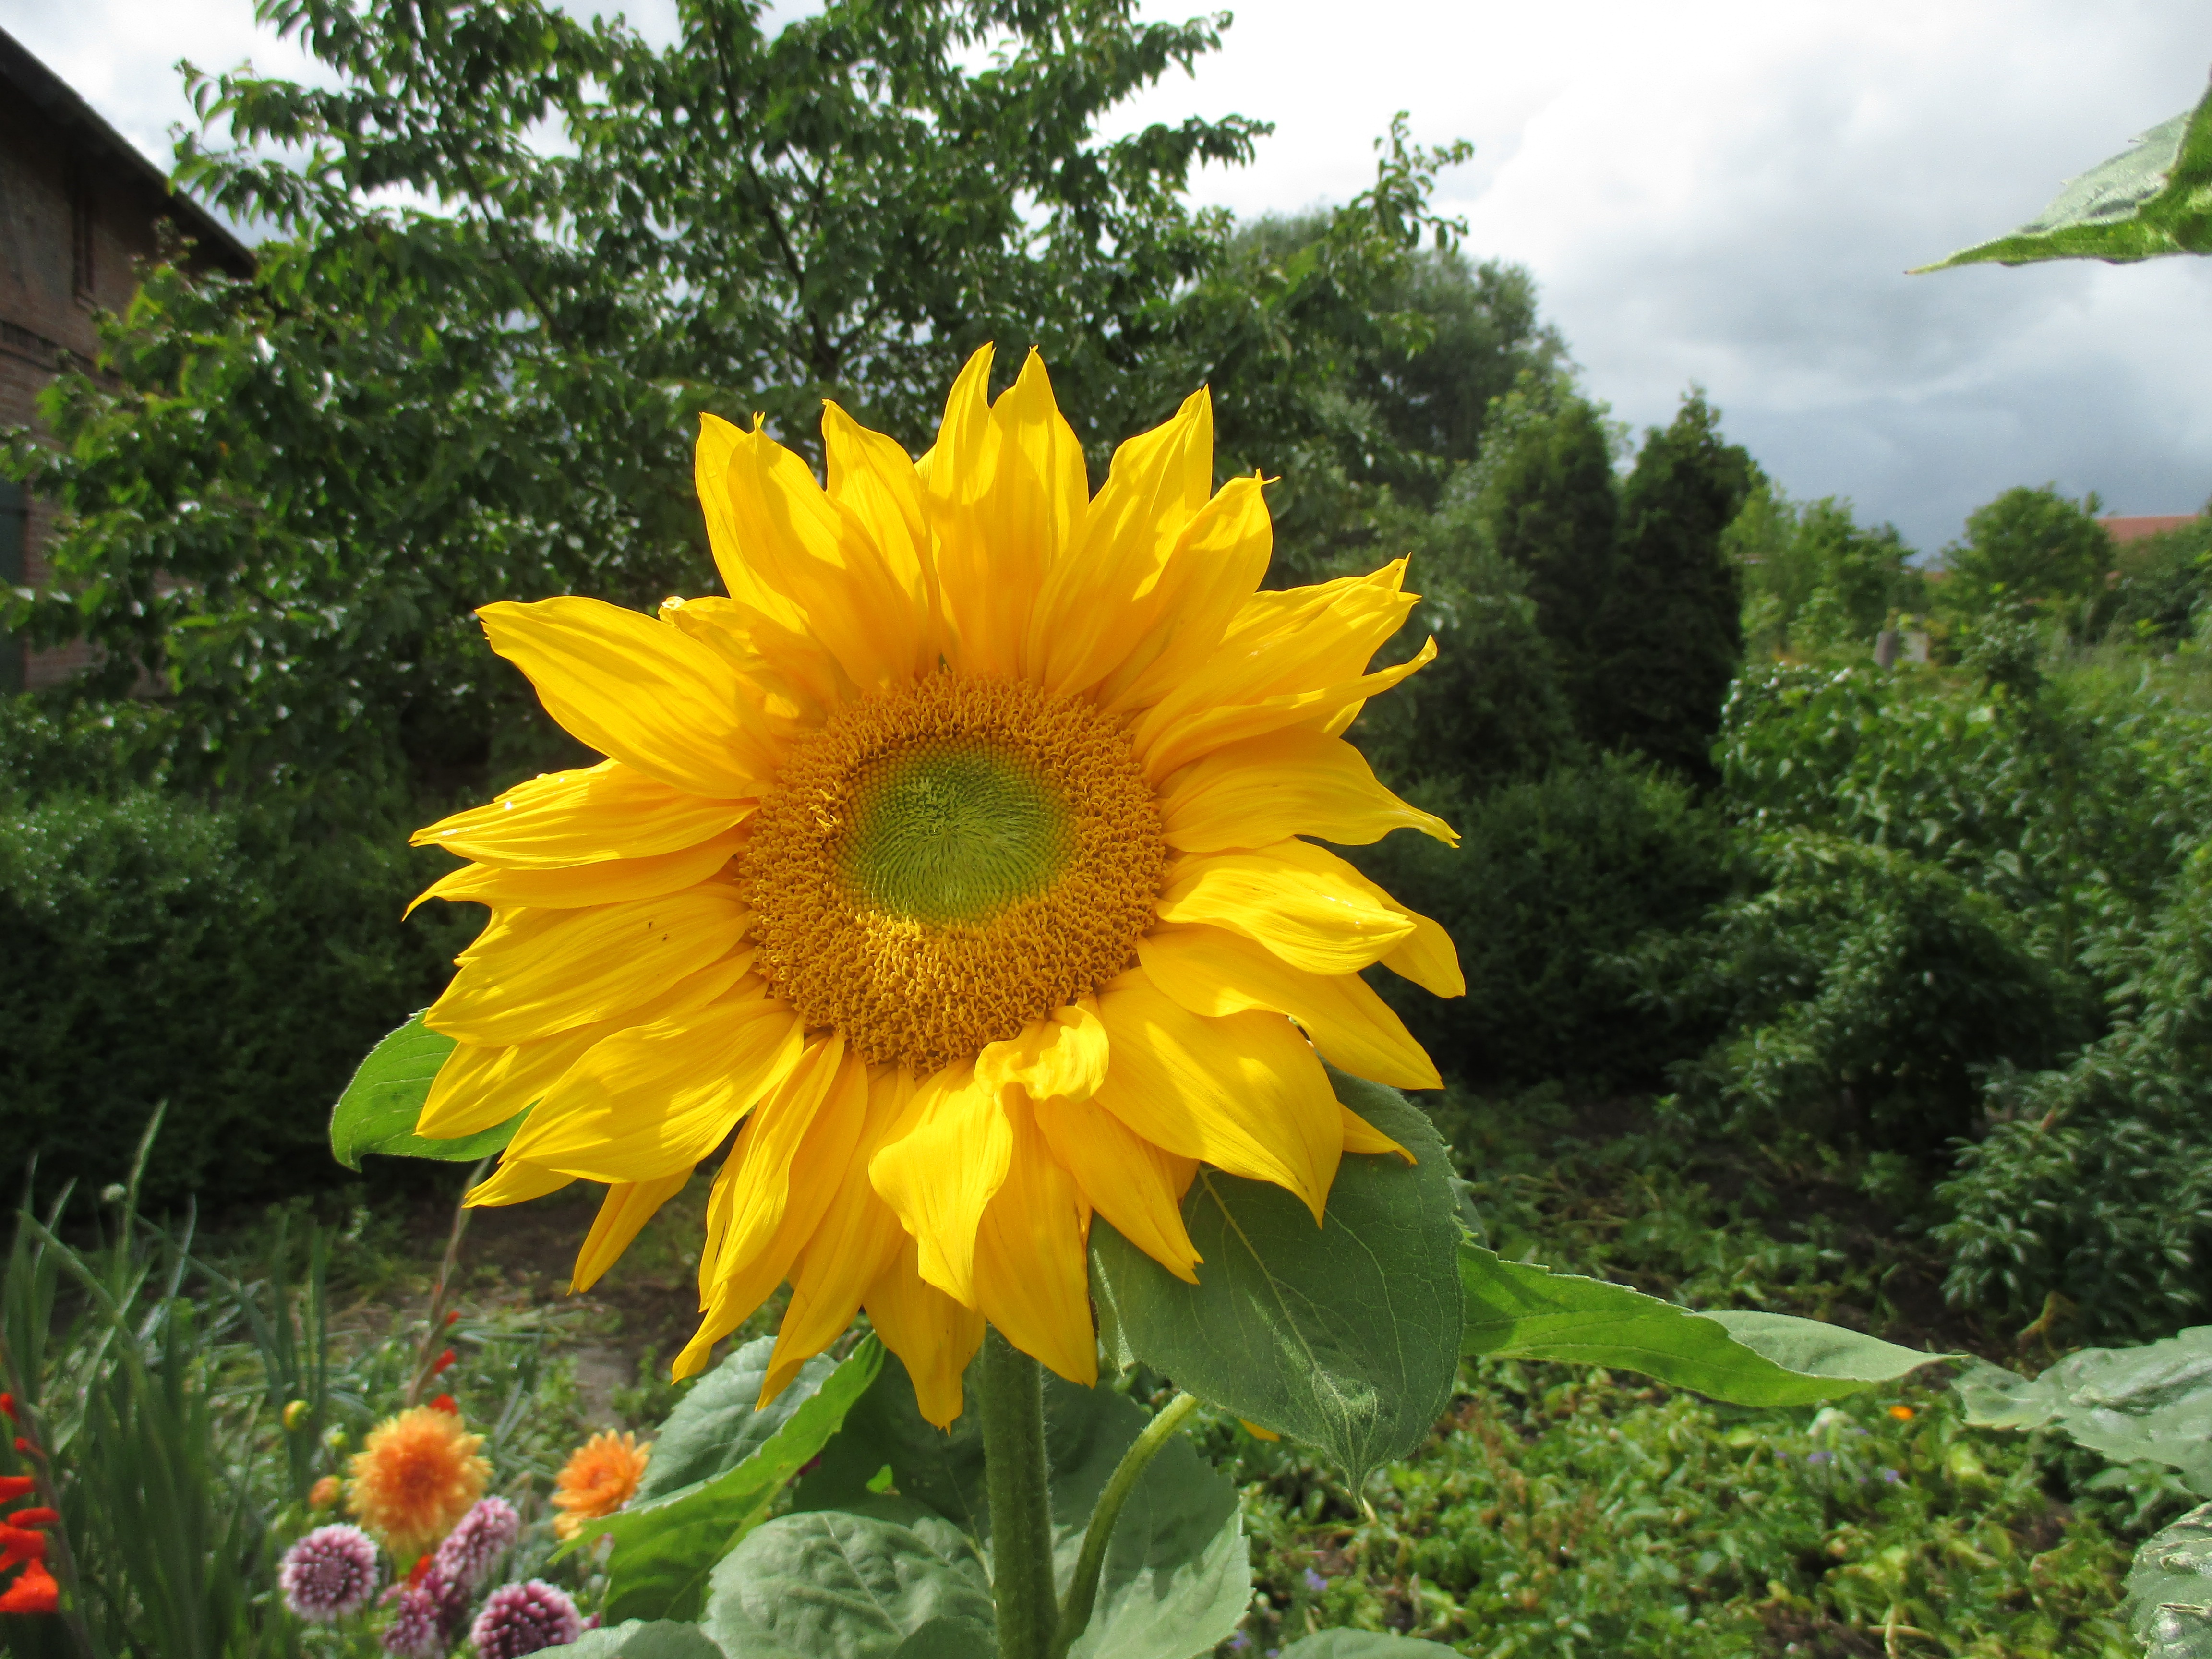
nature, blossom, plant, field, flower, bloom, summer, botany, yellow, garden, close, flora, sunflower, sun flower, flowering plant, daisy family, annual plant, land plant